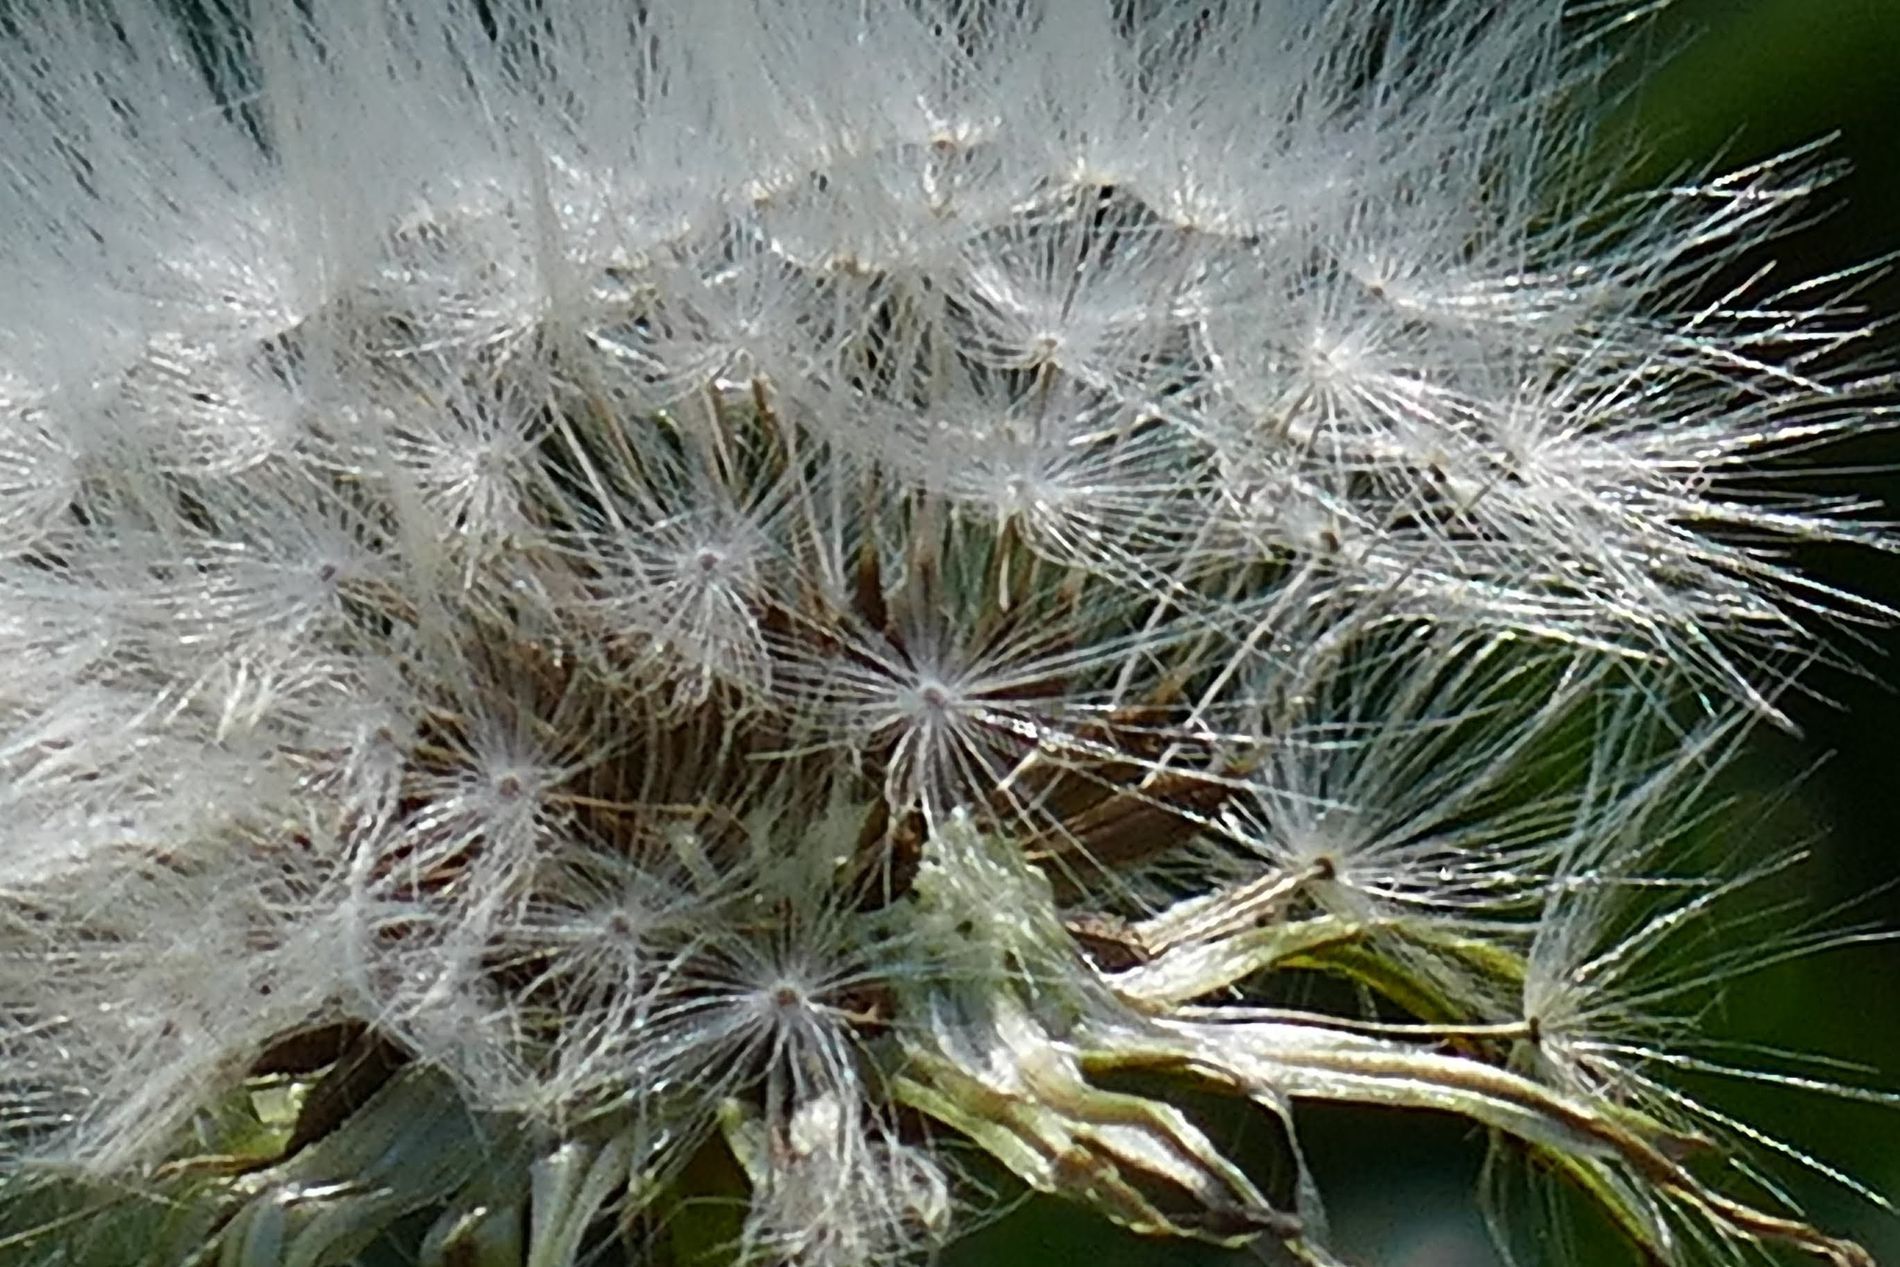
Whispers of Nature
Dandelion seed head, revealing the delicate shape of its feathery white plumes. Separate seeds are arranged in a delicate starburst pattern, each on a slender stalk, waiting to be carried away by the wind.
Close up shot shows an intimate portrait of the vulnerability and beauty of nature and the softly blurred green hues in the background create depth.
Labels: Flower, Plant, Dandelion, Forest